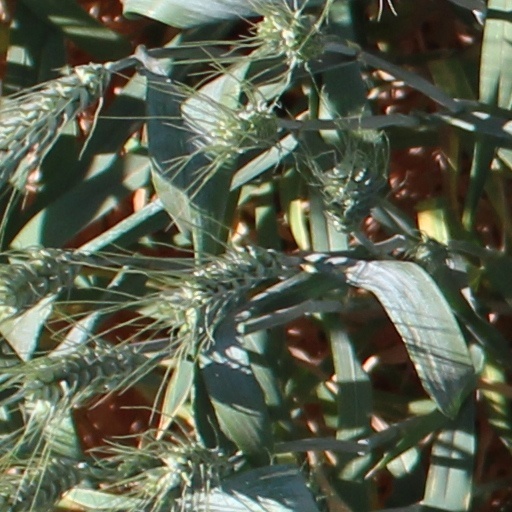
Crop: wheat